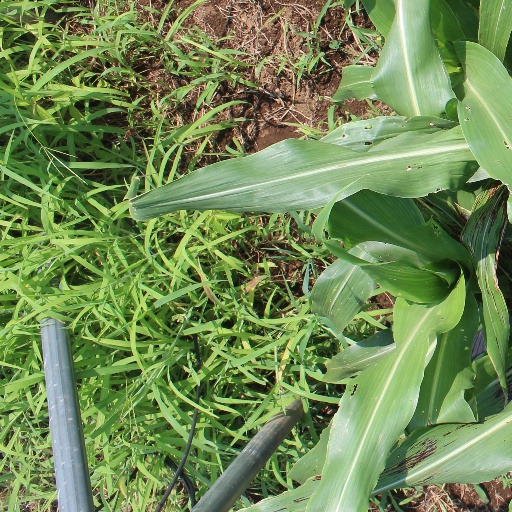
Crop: sorghum